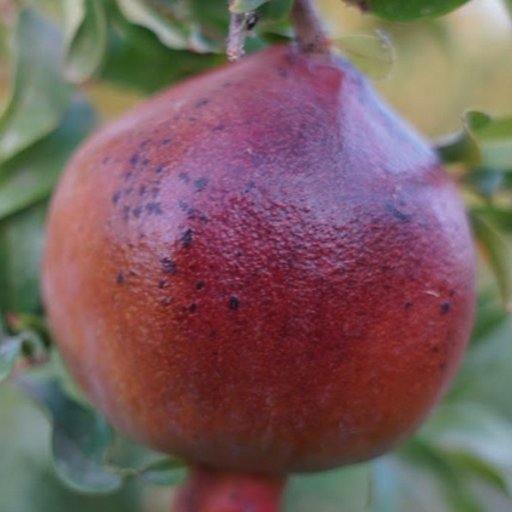
Label: Sunburn